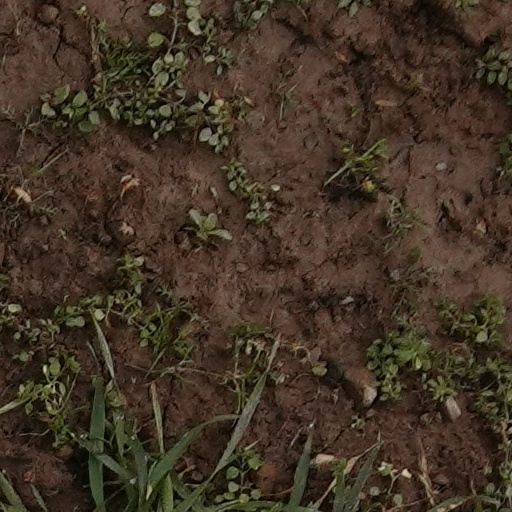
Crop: wheat